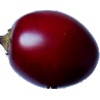
Label: Tamarillo 1